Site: brandenburg
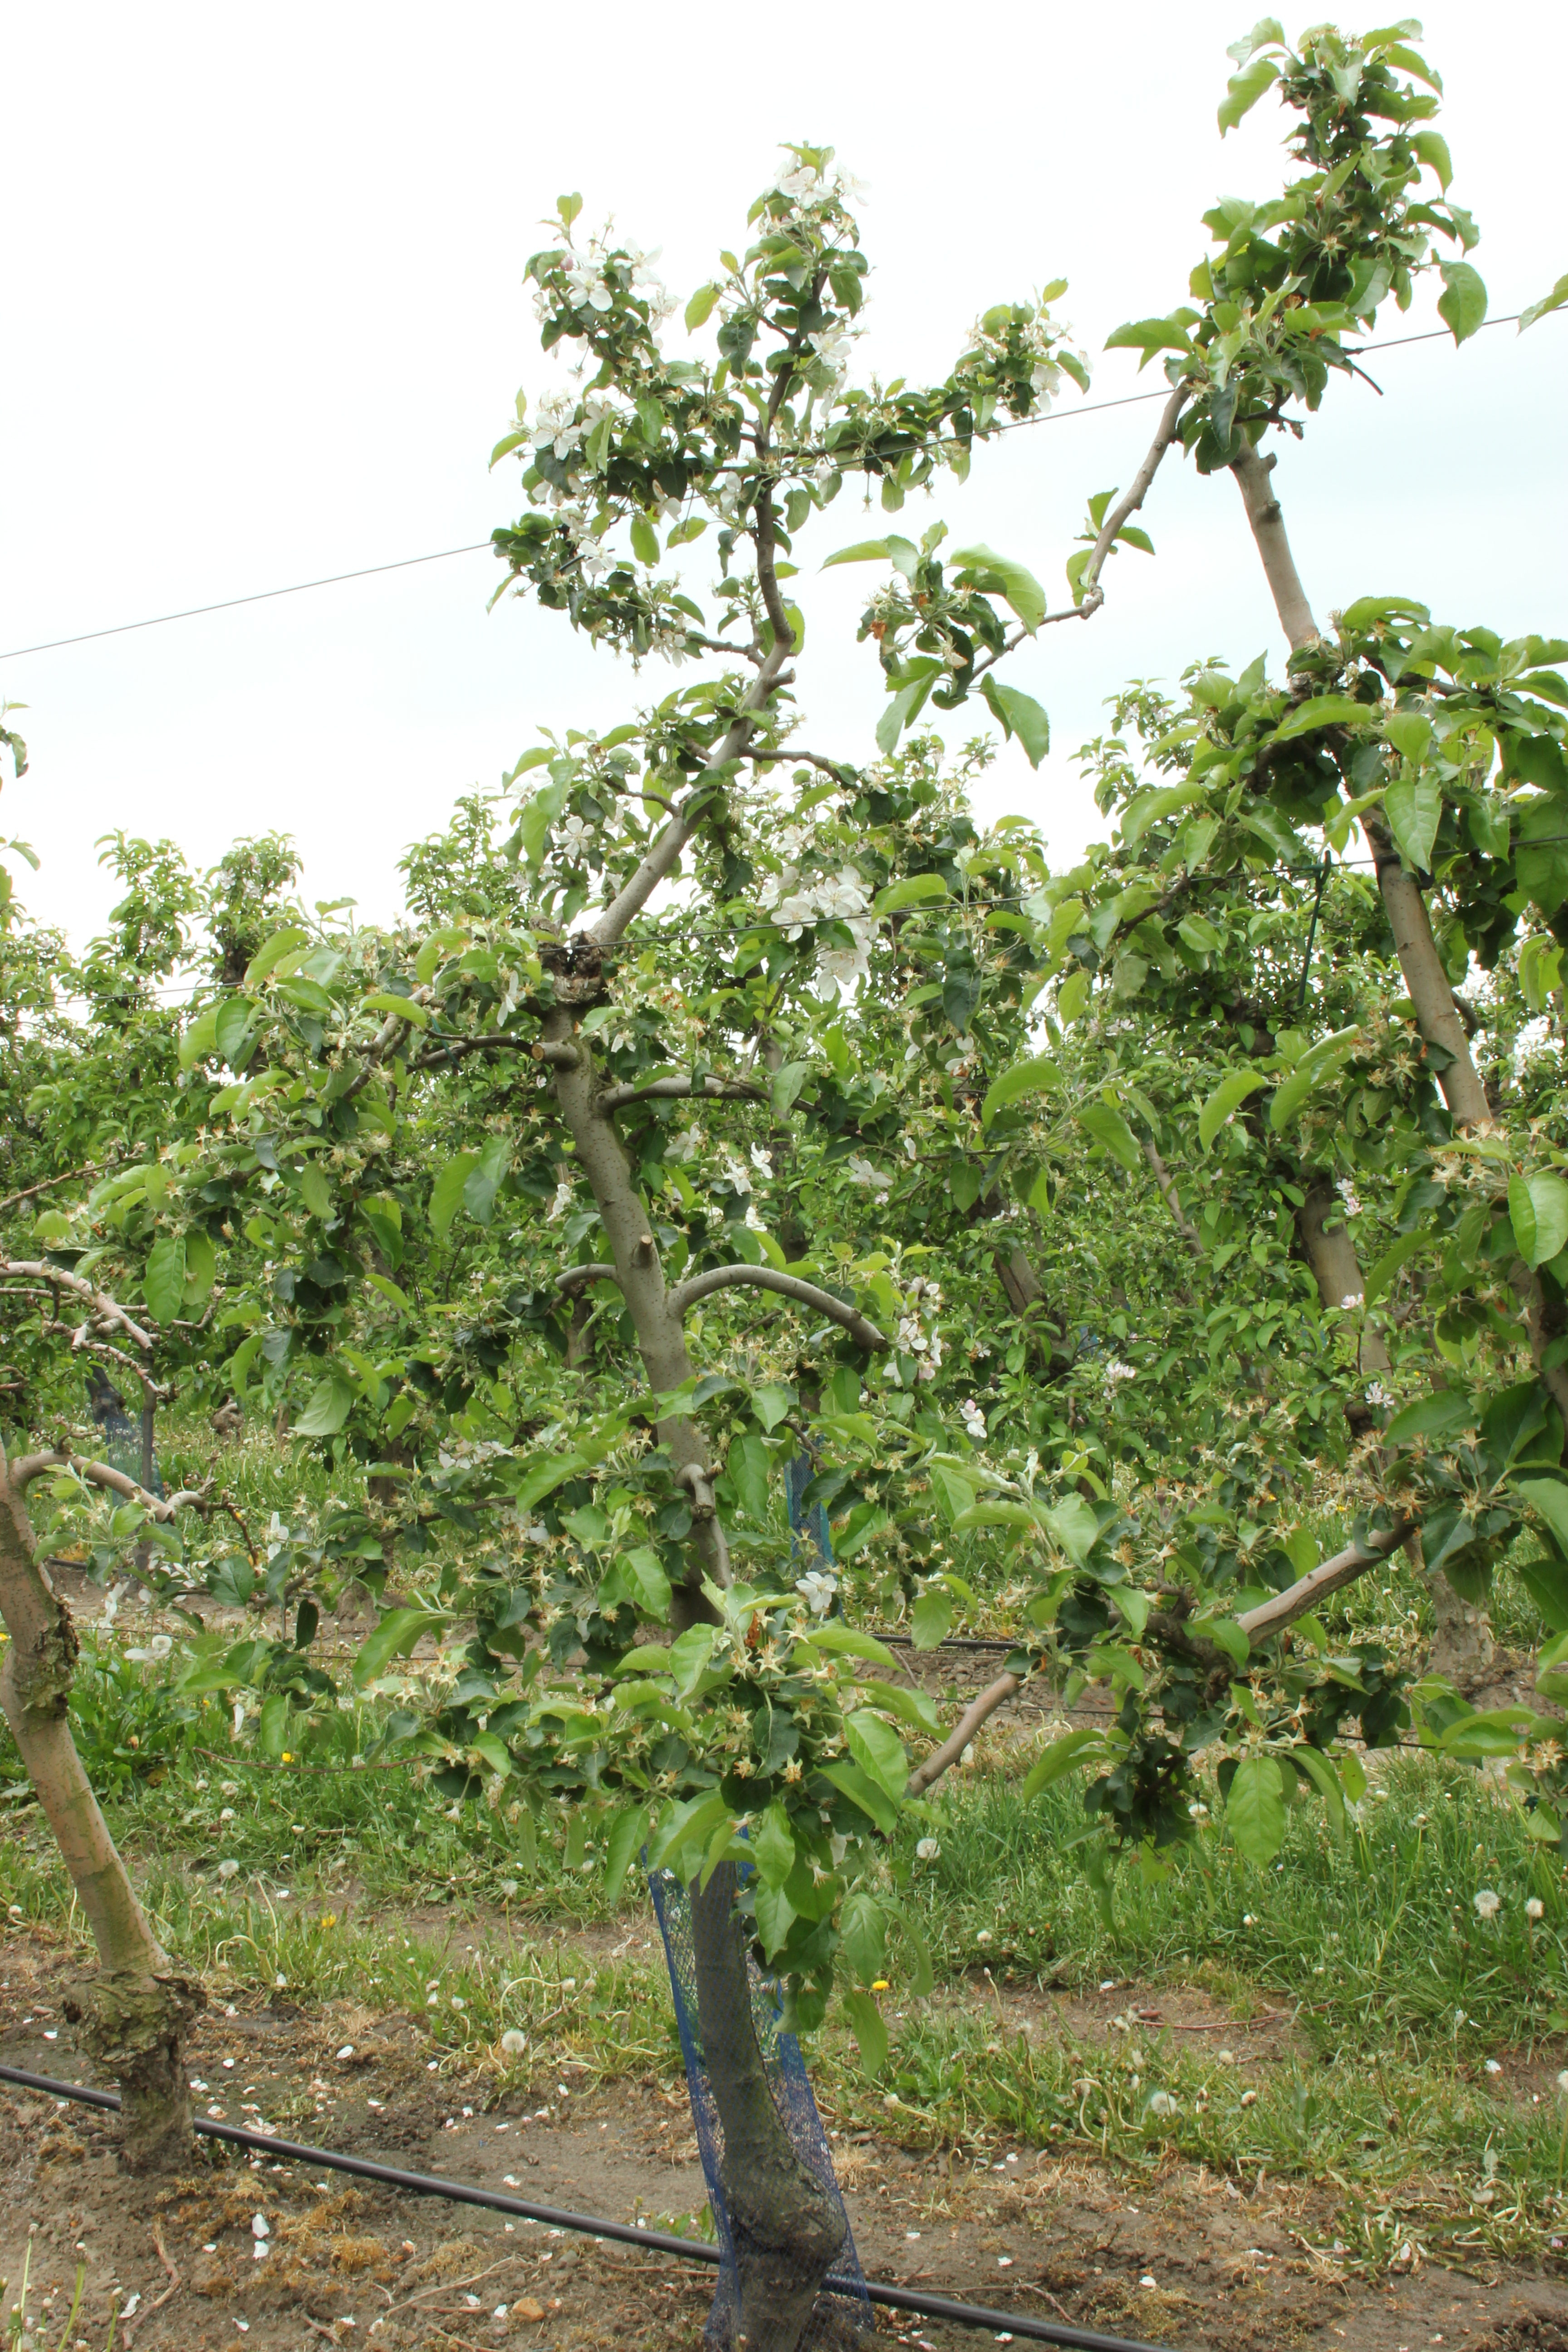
Growth stage (BBCH 67): Flowering